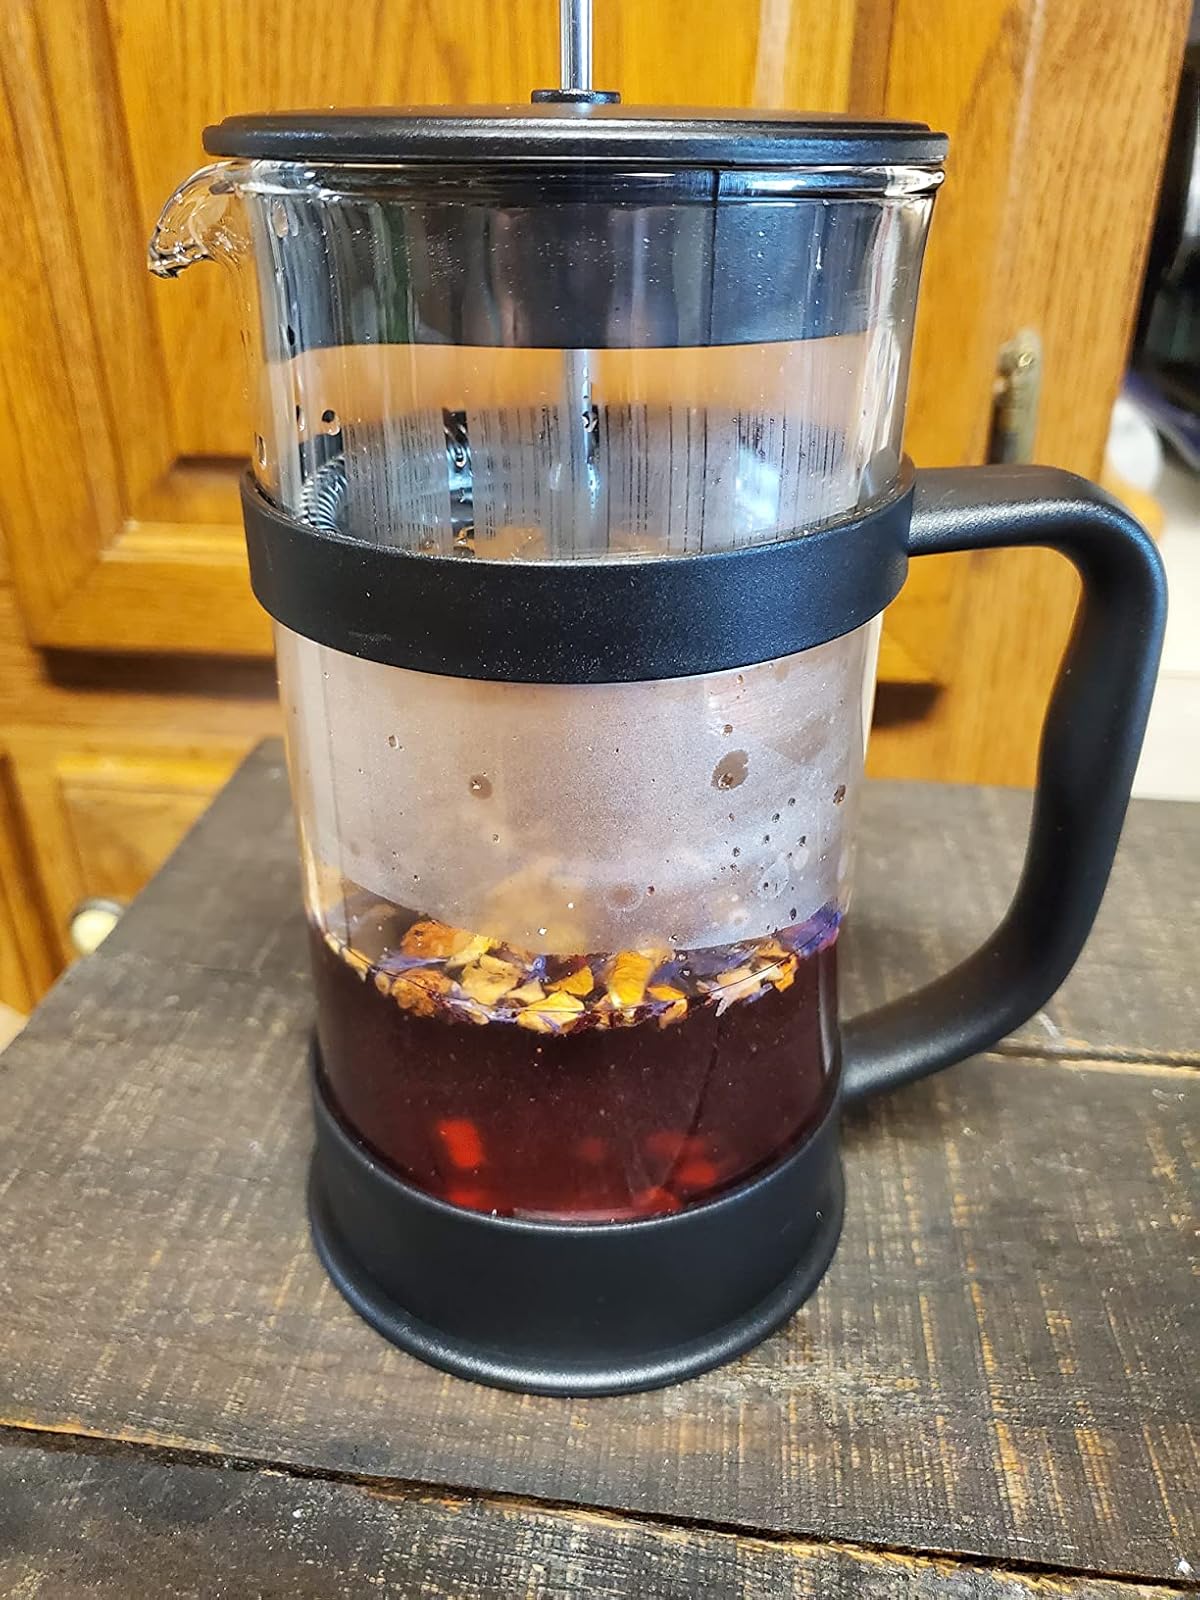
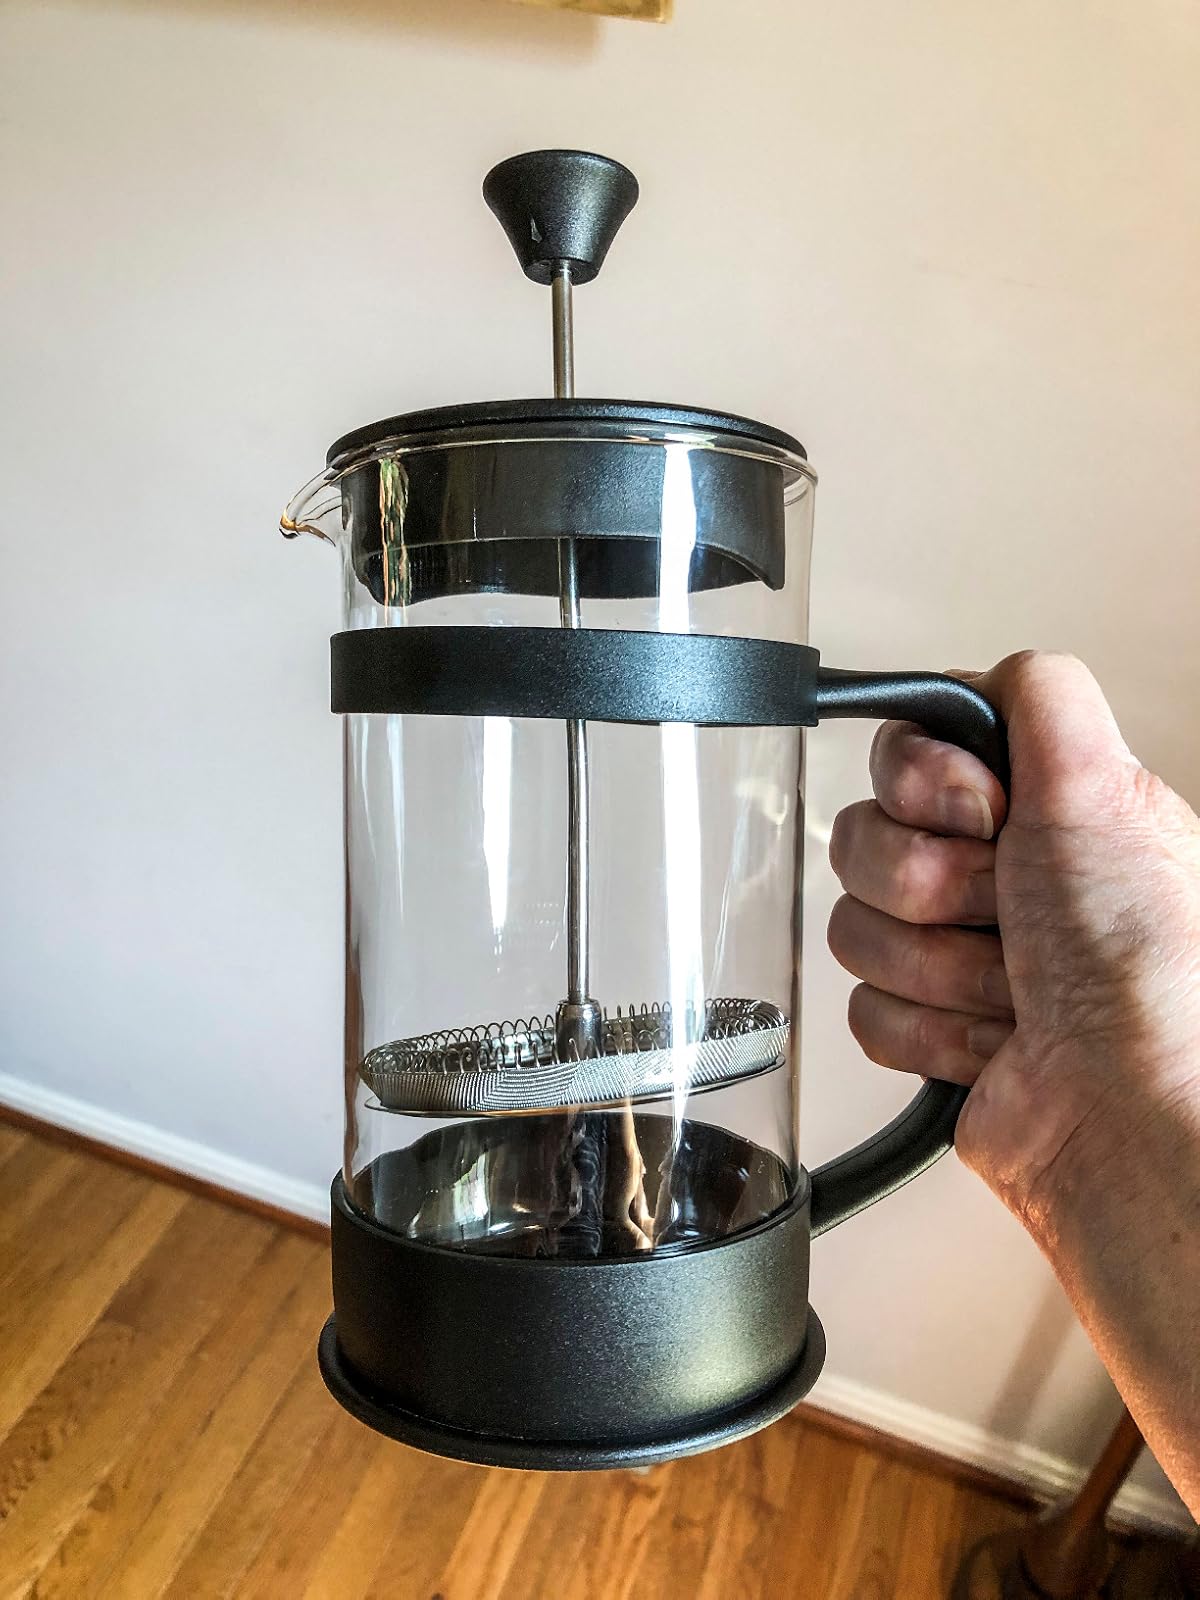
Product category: items_tea
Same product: yes